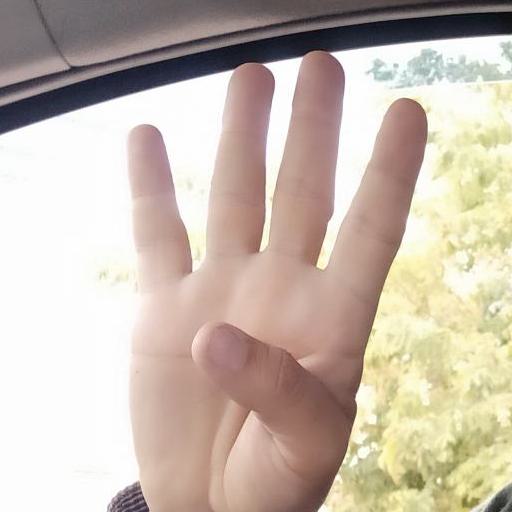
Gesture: four